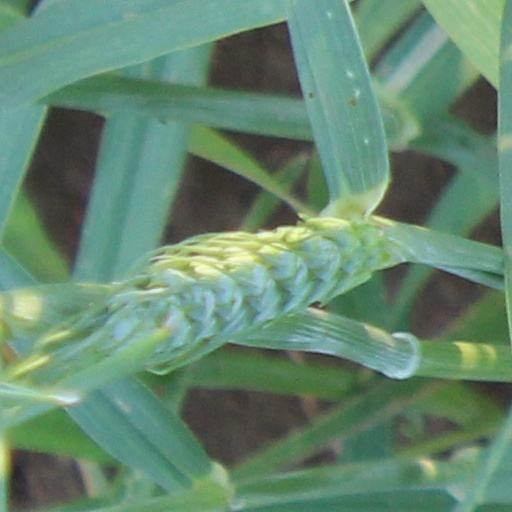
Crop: wheat